Fordson

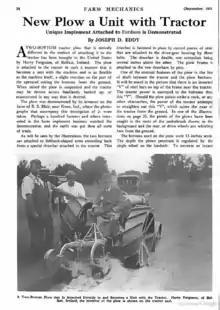
Harry Ferguson's tractor hitch is shown in 1922 as an aftermarket attachment mounted on a Fordson tractor. It is a fully mechanical version with a depth wheel (a small wheel that sets the plow depth). By 1926, Ferguson and colleagues had developed and patented the modern hydraulic three-point hitch. Ferguson sold his hitches and implements during the 1920s and 1930s and worked with David Brown to produce Ferguson-brand tractors. In 1938 Ferguson finally struck an agreement with Henry Ford to put Ferguson hitches on Ford tractors at the factory—something he had first attempted in 1920 and 1921 at Cork and Dearborn. Their 1938 agreement led to the Ford 9N.

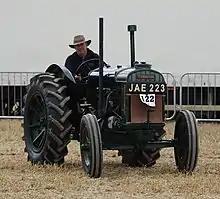
A wartime Fordson Model N tractor

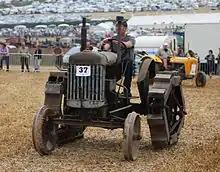
A Fordson E27N fitted with rotopad tracks

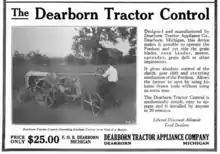
Dearborn Tractor Control, "Farm Mechanics" magazine, 1922

As described earlier, because the Fordson was born in 1916, its production site choices and export/import were shaped by the Allied war effort for World War I. Almost all of the first tractors went to the U.K. in 1917. In 1918 and 1919, sales spread to Canada and the U.S., and U.K. production began in pre-independence Ireland.